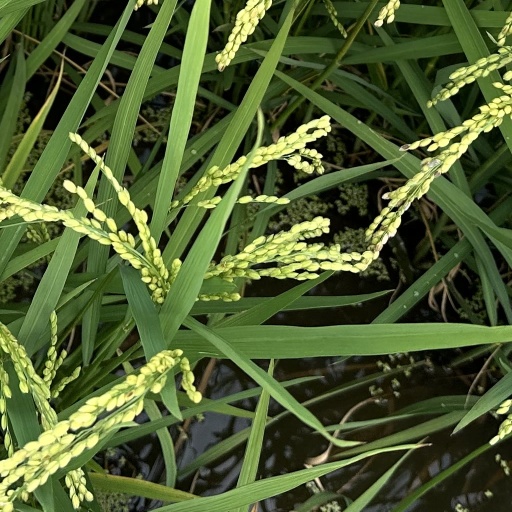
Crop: rice